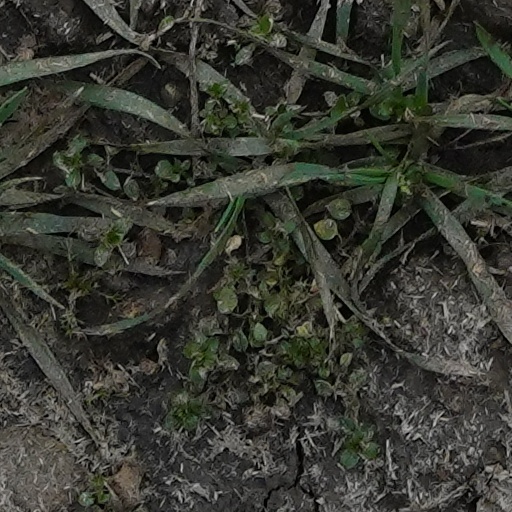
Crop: wheat